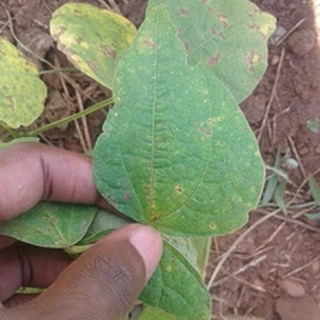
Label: bean_rust